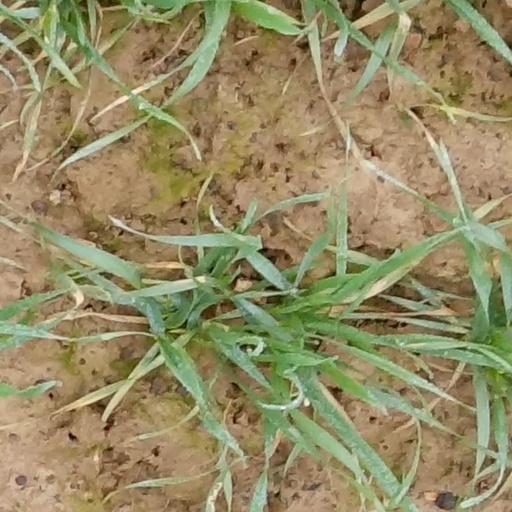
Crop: wheat